The Troubles in Ulster (1920–1922)

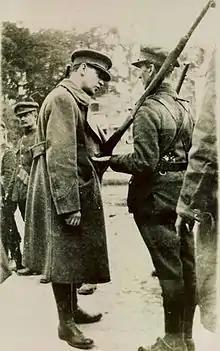
Michael Collins (left) inspects a National Army soldier in 1922

In September 1920, Unionist leader James Craig wrote to the British government demanding that a special constabulary be recruited from the ranks of the loyalist, paramilitary organization the UVF. He warned: "Loyalist leaders now feel the situation is so desperate that unless the Government will take immediate action, it may be advisable for them to see what steps can be taken towards a system of organized reprisals against the rebels". By 1922 senior members of the RIC (two head Constables and District Inspector John William Nixon) were members of the Belfast police reprisal squad. The Ulster Special Constabulary (USC), commonly called the "B-Specials" or "B Men" was formed in October 1920 and, in the words of historian Michael Hopkinson, "amounted to an officially approved UVF". Irish nationalists saw the founding of this almost wholly Protestant force as the arming of the majority against the Catholic minority.